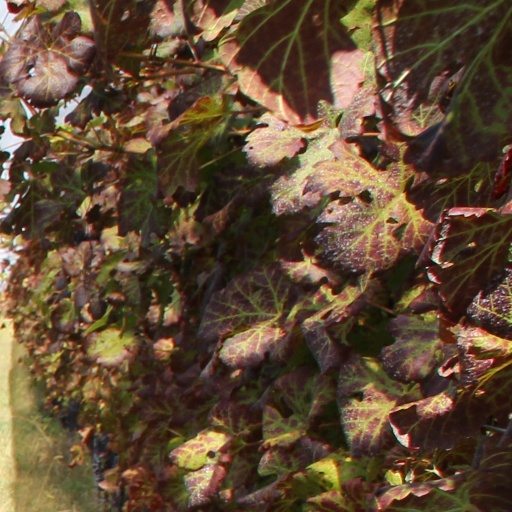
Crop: grape